Graustark

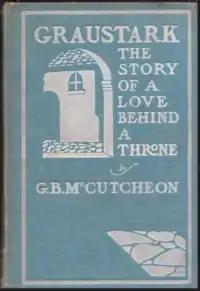
Cover of 1901 edition of "Graustark"

Graustark is a fictional country in Eastern Europe used as a setting for several novels by George Barr McCutcheon. Graustark's neighbors, which also figure in the stories, are Axphain to the north and Dawsbergen to the south.